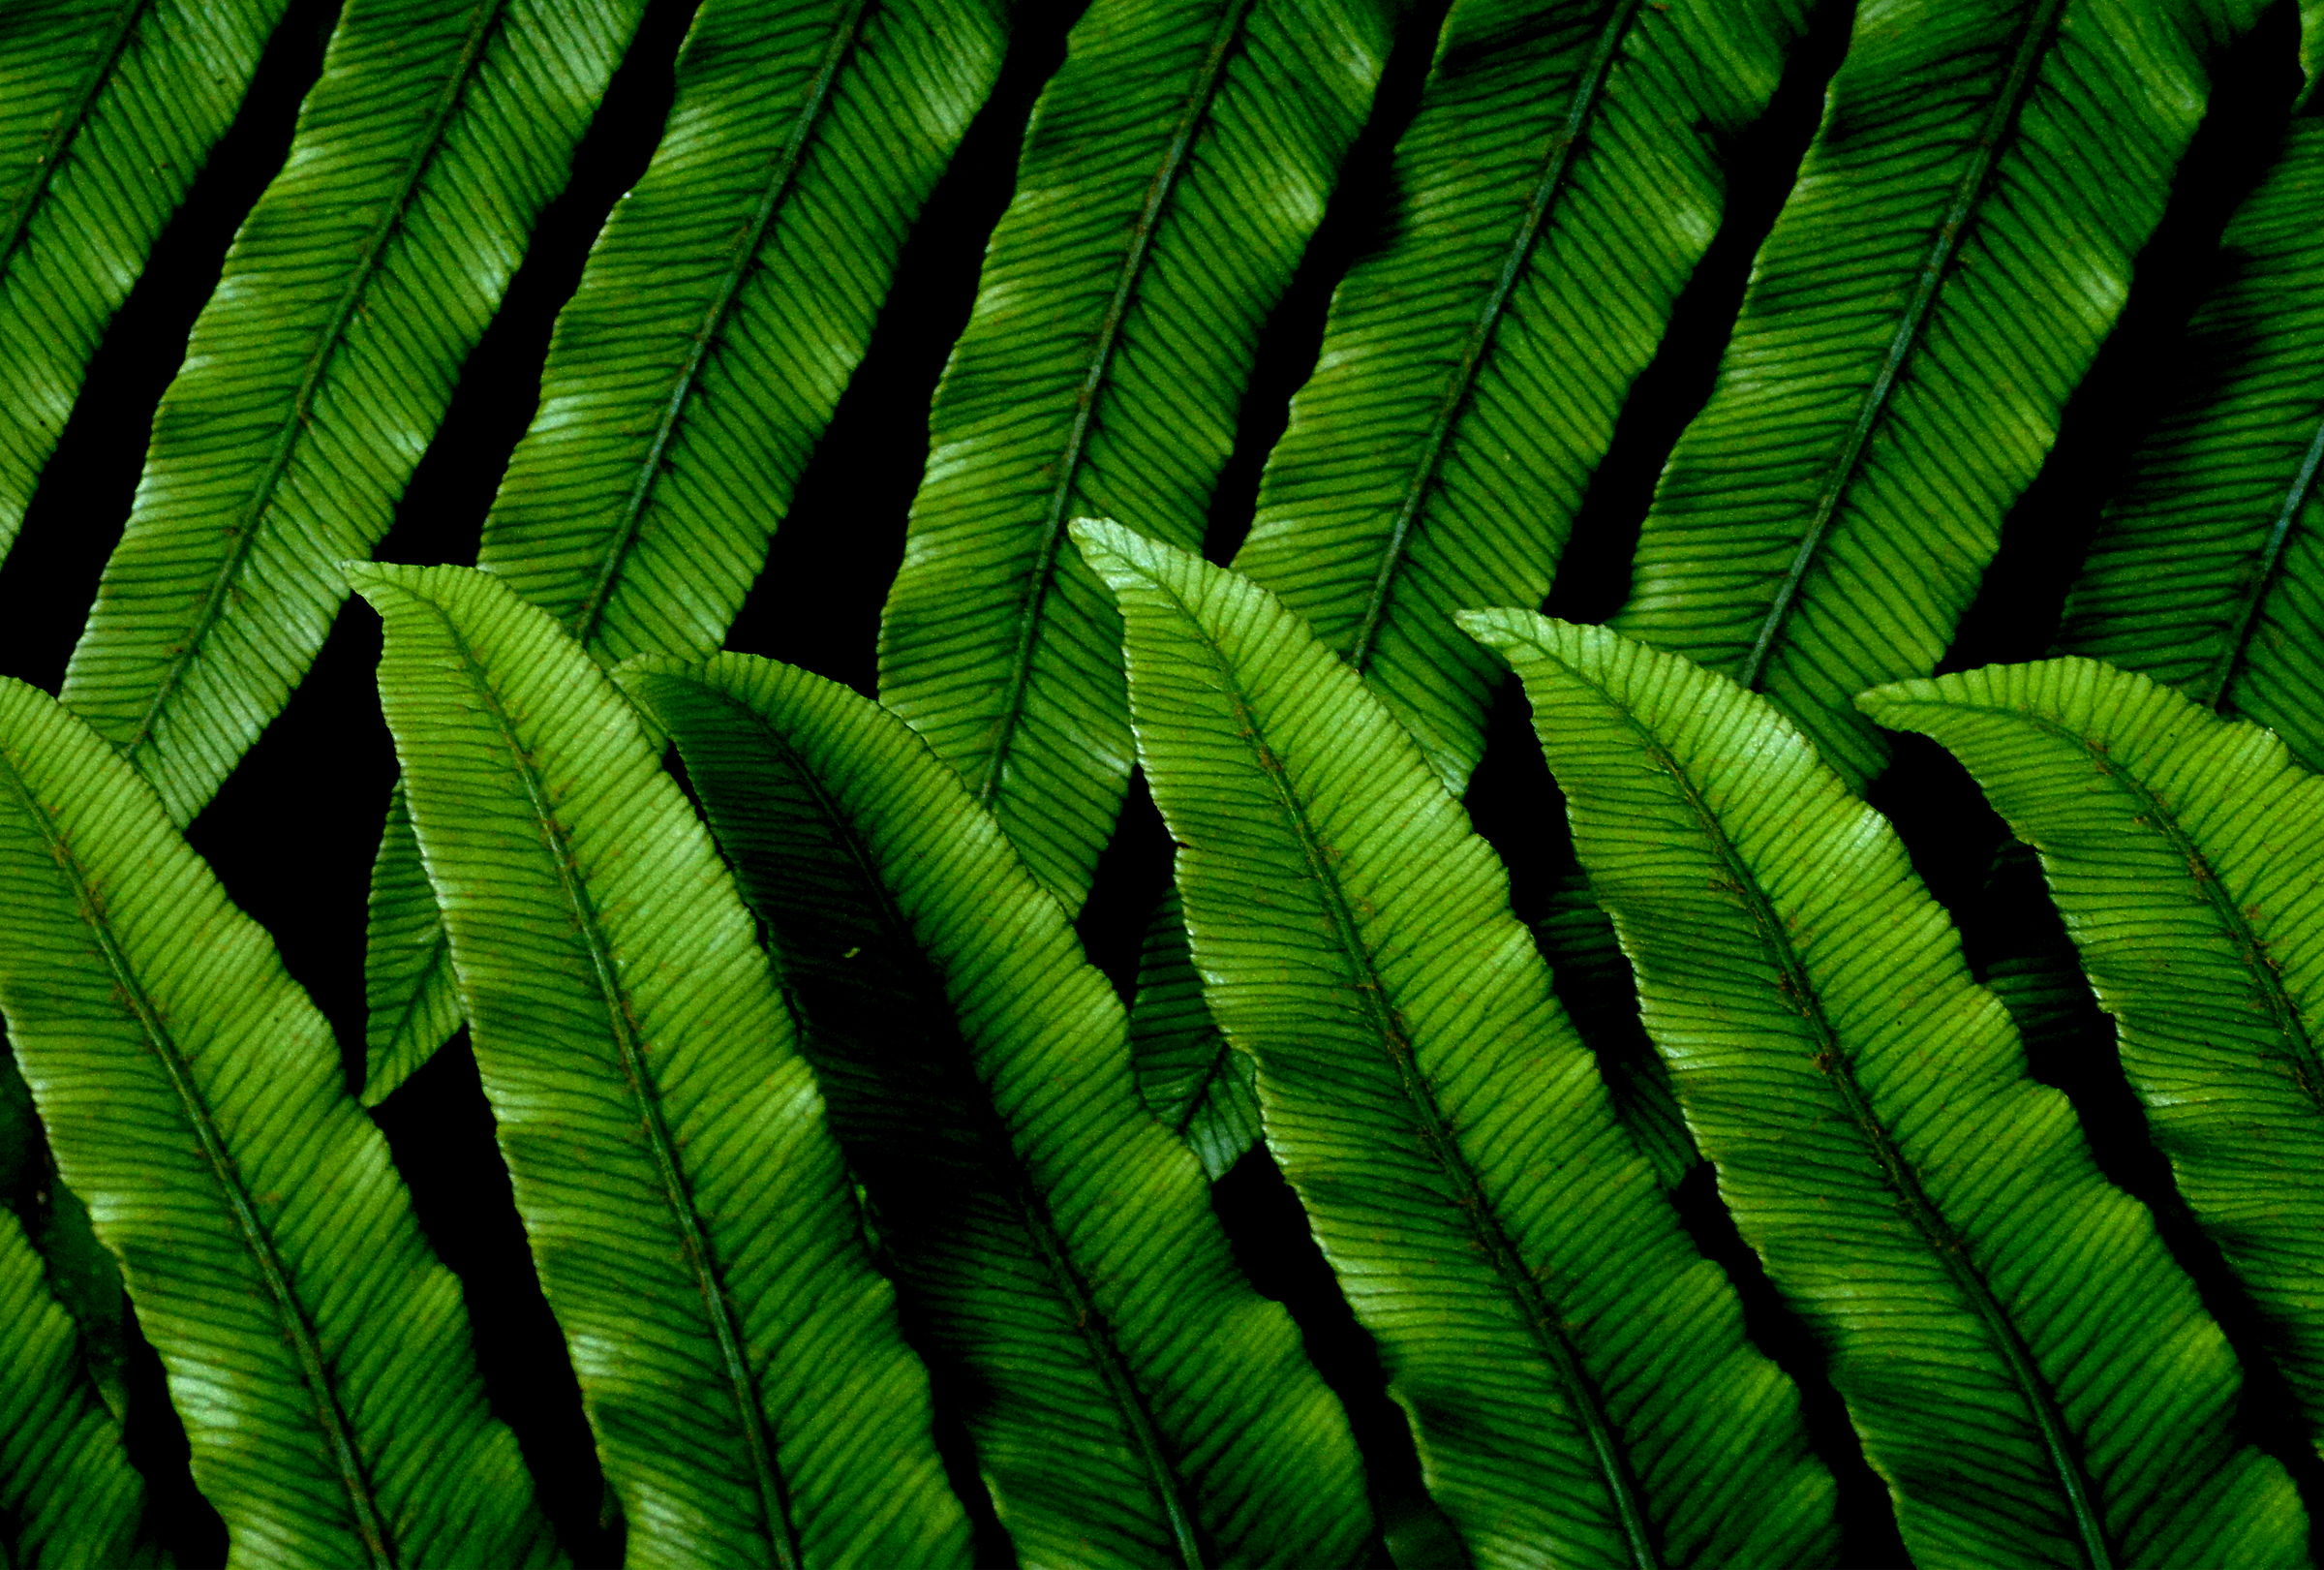
tree, grass, branch, plant, sunlight, leaf, flower, line, green, jungle, botany, fern, newzealand, banana leaf, blechnumchambersii, grass family, plant stem, land plant, ferns and horsetails, arecales